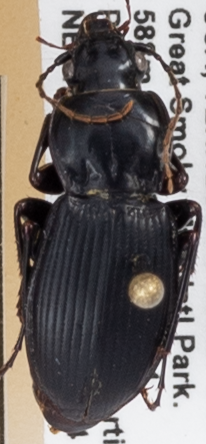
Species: Cyclotrachelus sigillatus
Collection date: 2021-09-14
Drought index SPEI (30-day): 1.442
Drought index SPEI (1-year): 1.28
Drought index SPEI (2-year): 2.09